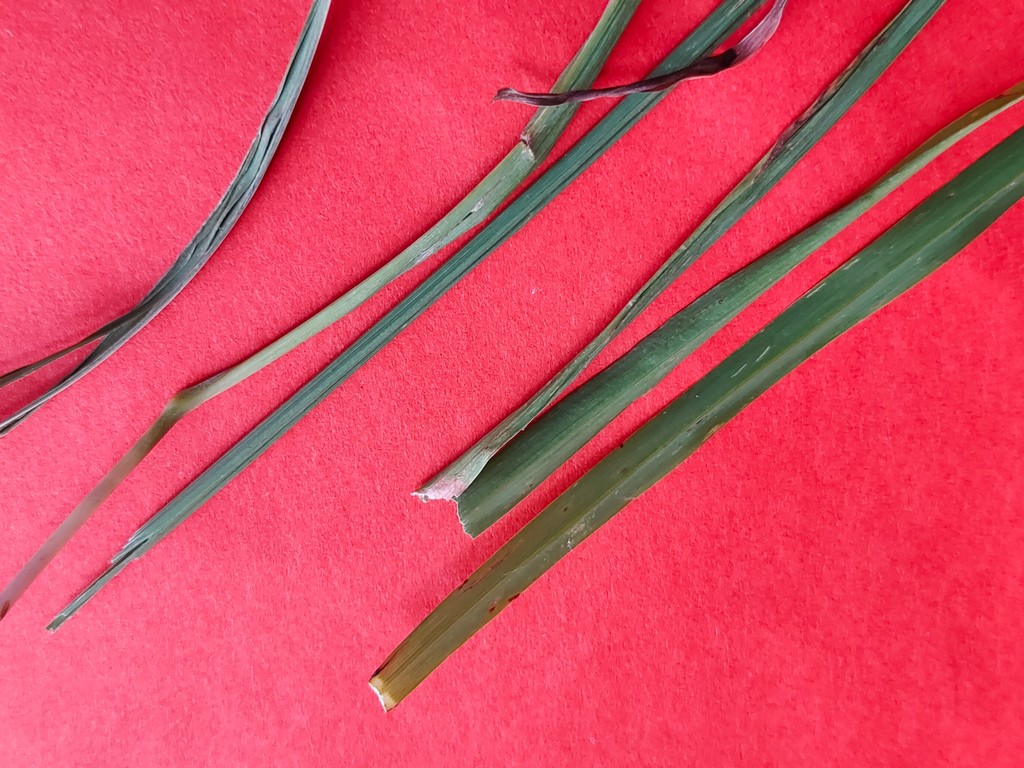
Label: Unhealthy